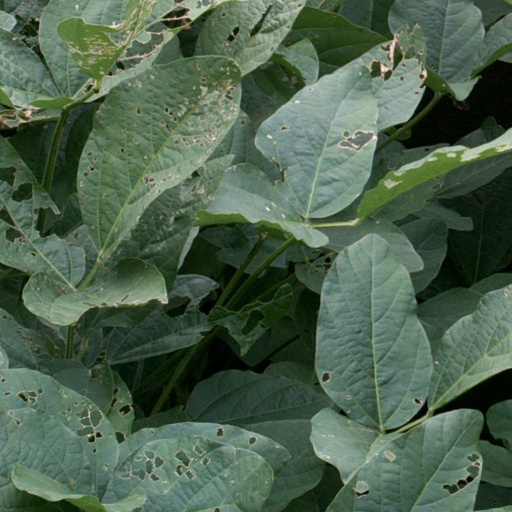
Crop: soybean